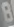
Number: 8